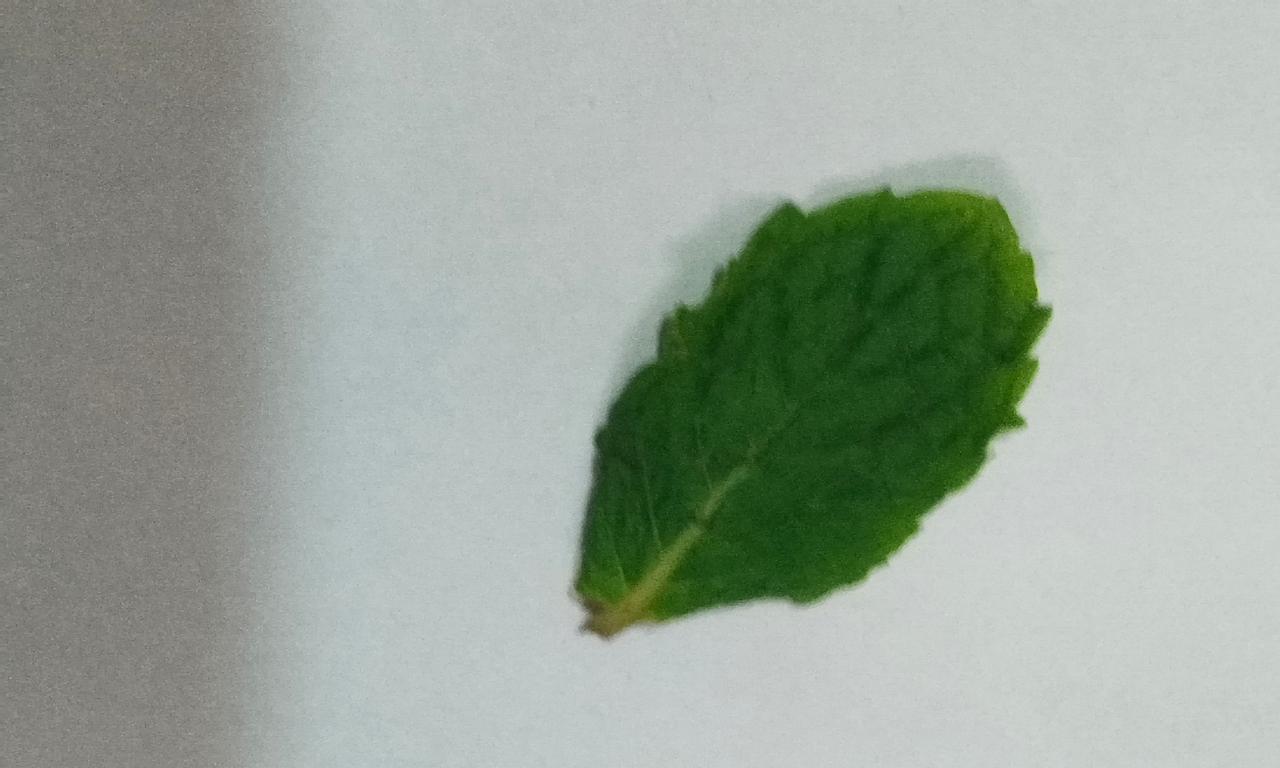
Label: Fresh